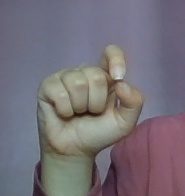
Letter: fa